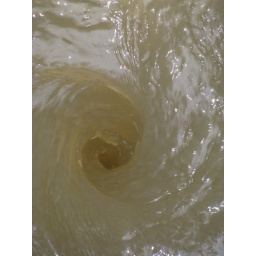
This whirlpool is the result of water flooded over the underside of the bridge on Forest Glen Avenue